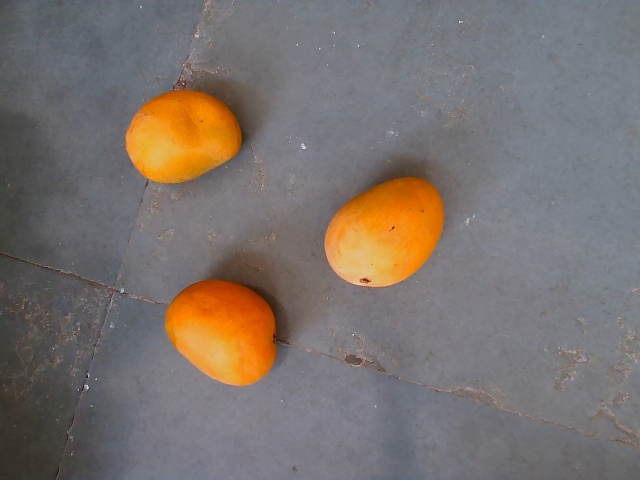
Label: Ripe_Mango